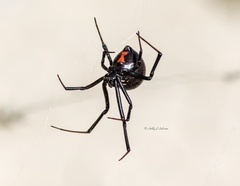
Species: Lactrodectus_hesperus